Glas Srpske

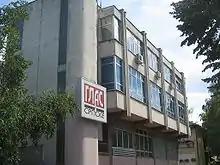
Glas Srpske building in Banja Luka

It was first issued as Glas on 31 July 1943 as a bulletin of the People's Liberation Movement in Krajina region during World War II in Yugoslavia. The issue was published in the village of Župica with the first editorial office including Skender Kulenović, Ilija Došen, Đuro Pucar, Rada Vranješević, Vilko Vinterhalter, Osman Karabegović and Boško Šiljegović. Osman Karabegović recorded that the redaction and printing press moved to Ribnik in August of that year.